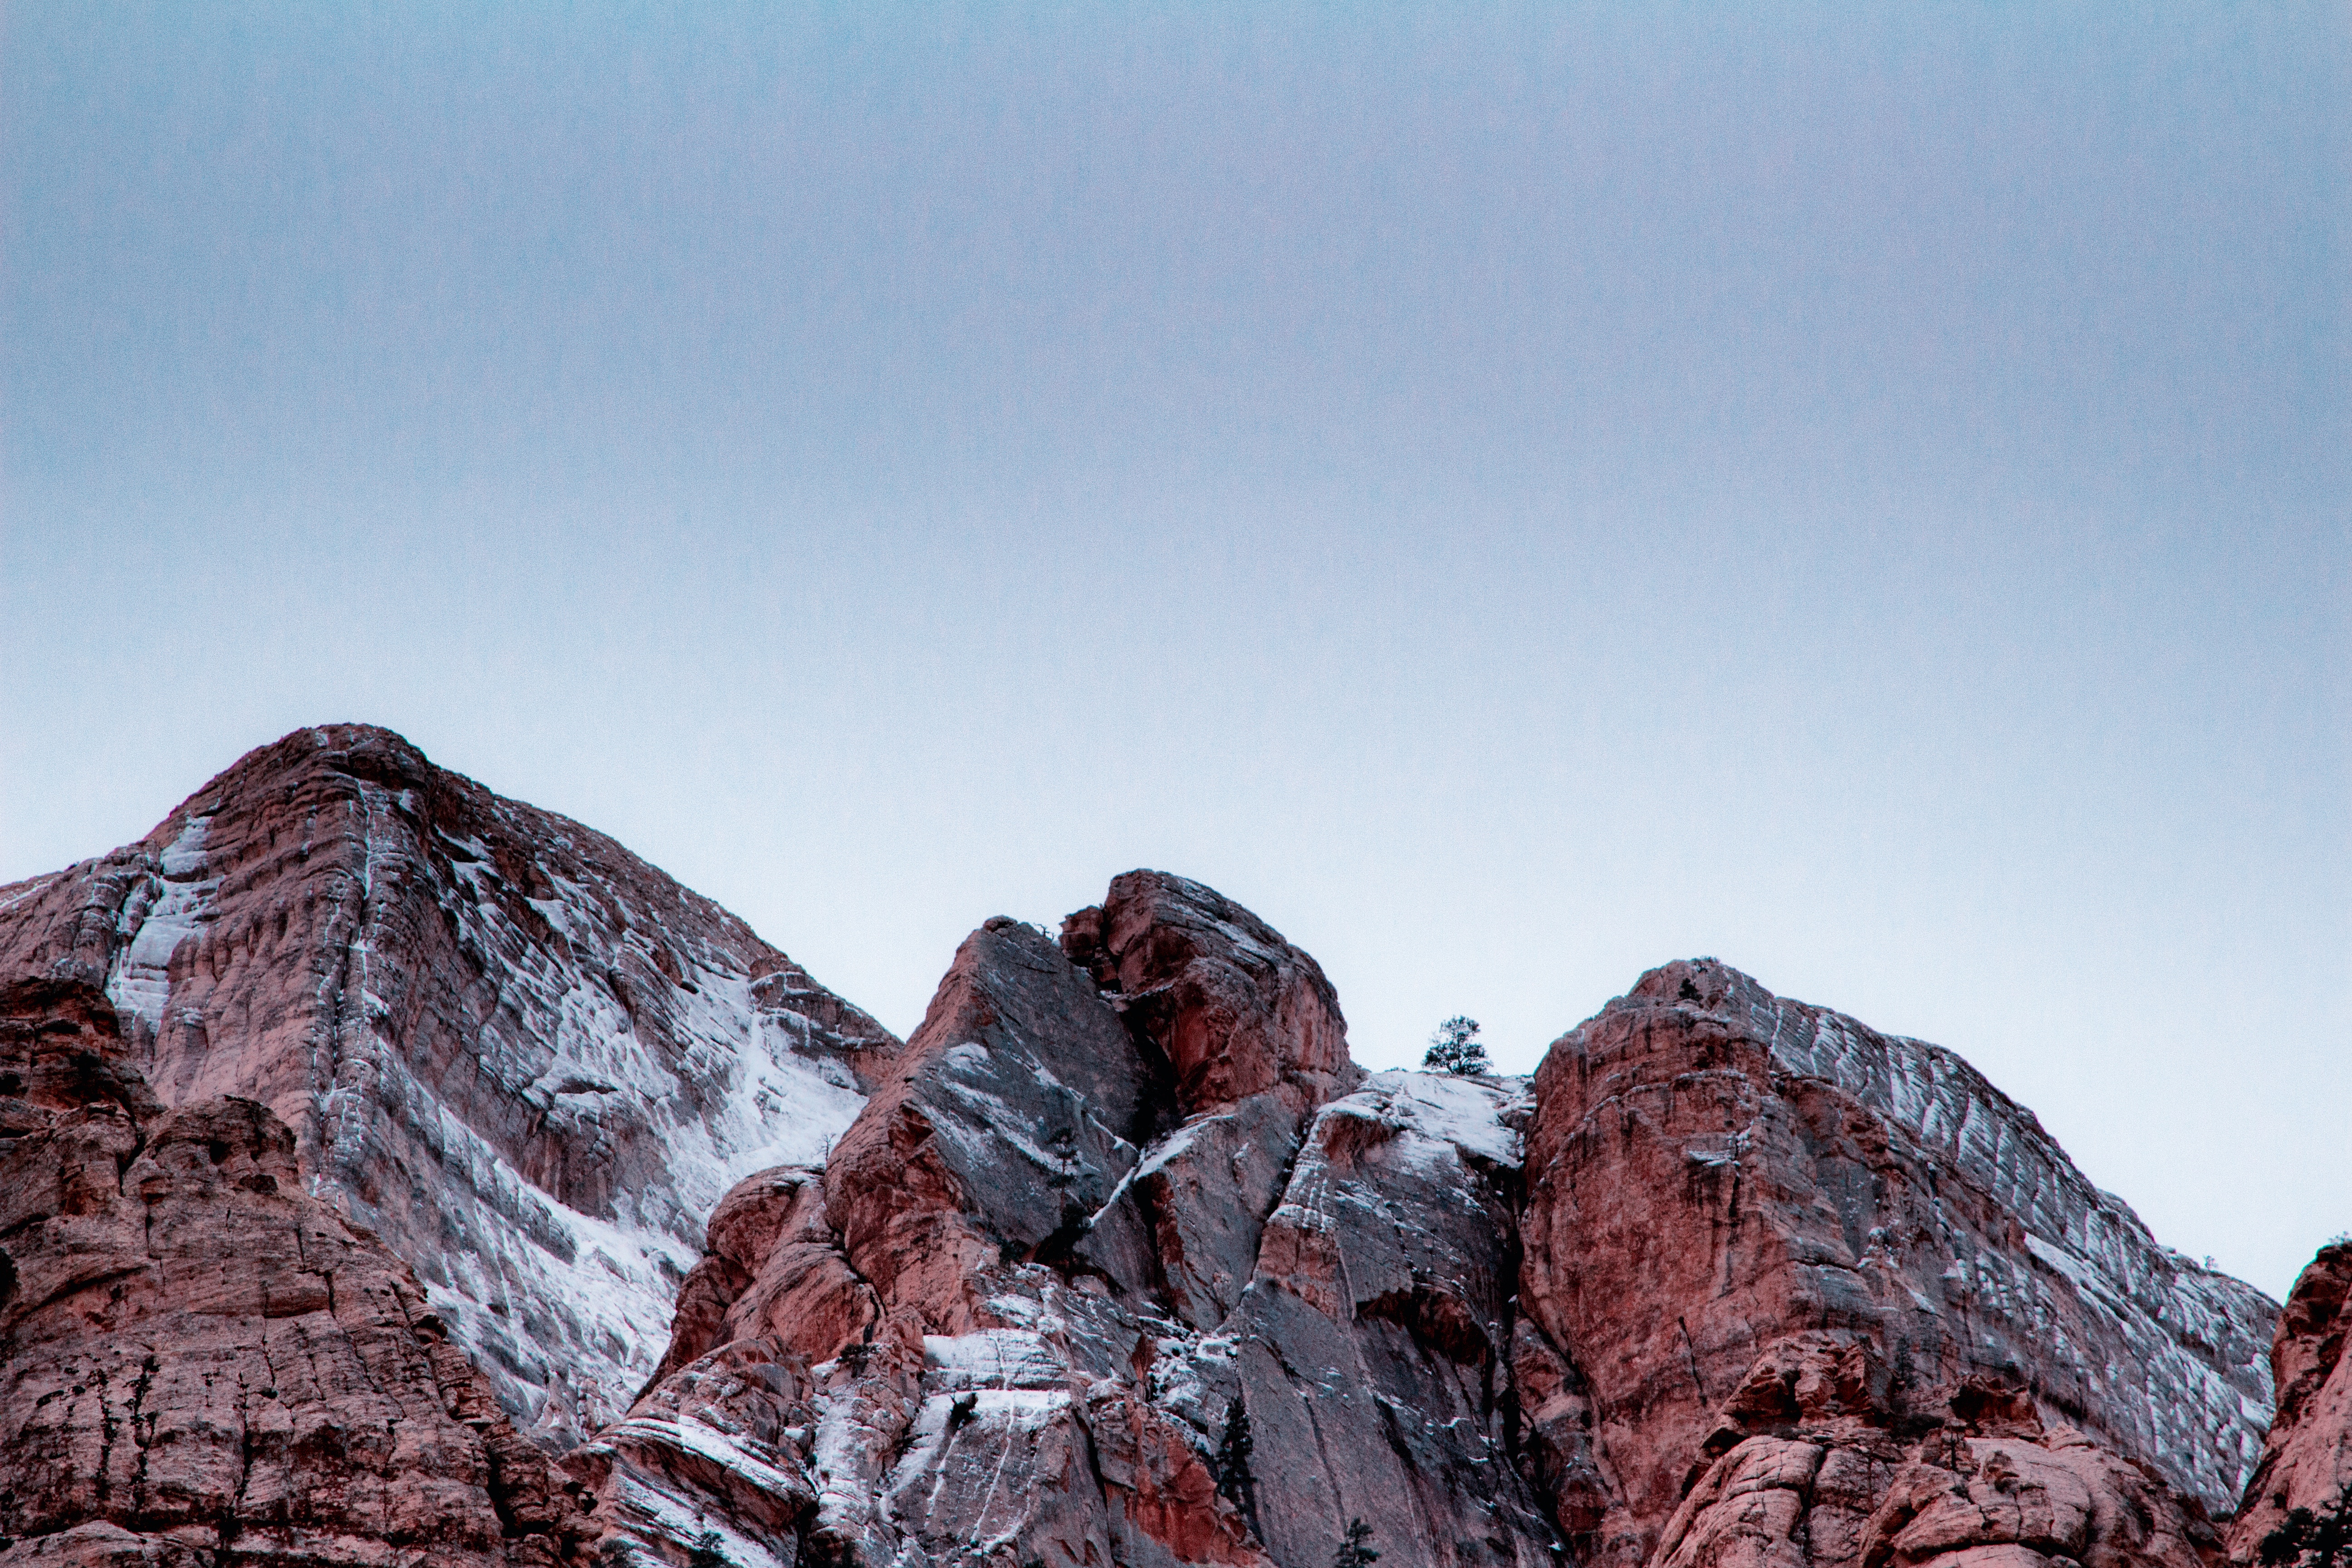
landscape, rock, wilderness, mountain, snow, mountain range, terrain, ridge, summit, mountaineering, geology, alps, plateau, landform, geographical feature, mountainous landforms, geological phenomenon